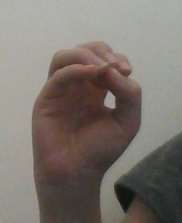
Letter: ha